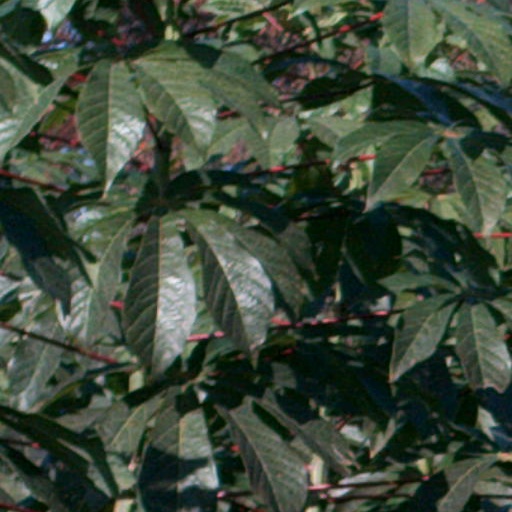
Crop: cassava